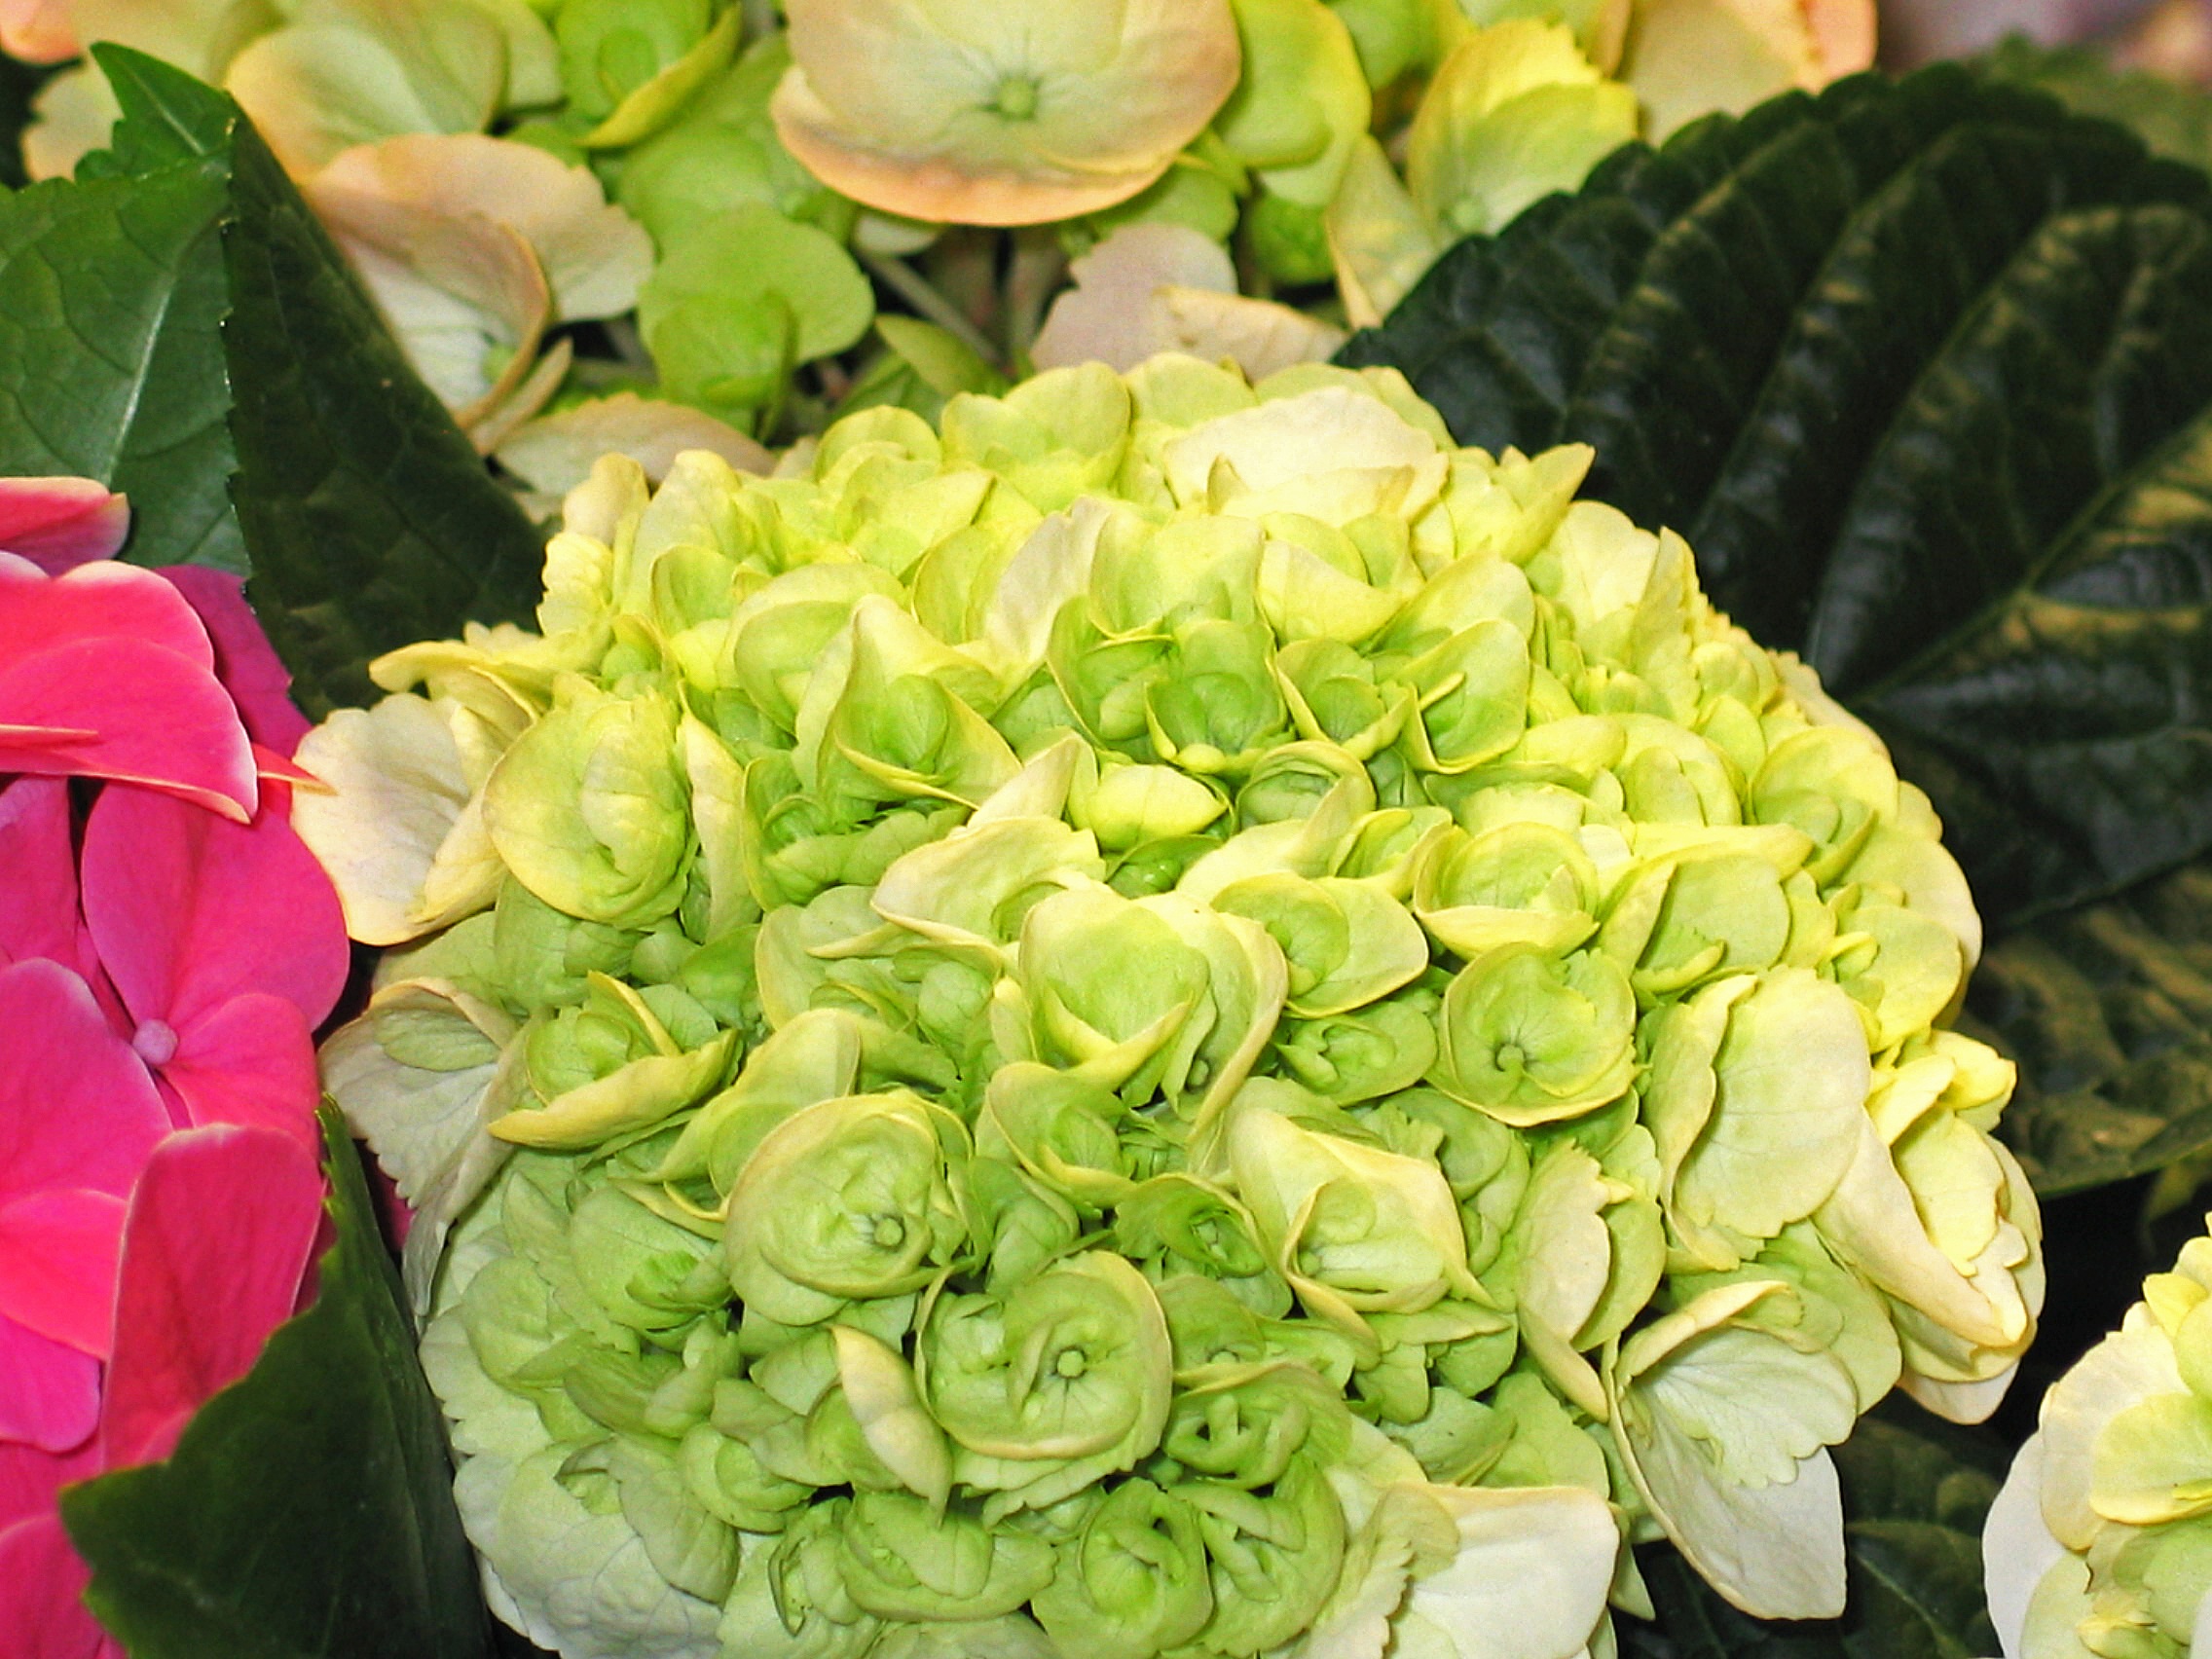
nature, plant, white, flower, petal, bush, green, produce, park, botany, garden, pink, flora, hydrangea, flowers, arrangement, flower bed, bed, decorative, beautiful, floristry, hedge, flowering plant, trockenblume, flower bouquet, hydrangeaceae, cut flowers, floral design, land plant, flower arranging